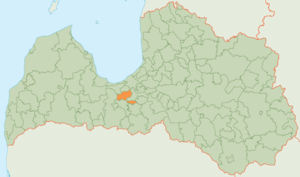
Olaine est un novads de Lettonie, situé dans la région de Vidzeme. En 2009, sa population est de 20 085 habitants pour la superficie atteignant 298,094 km².